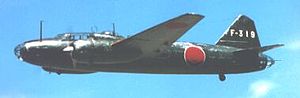
Mitsubishi G4M
Mitsubishi G4M, kaldet Betty af amerikanerne, var et japansk langdistance bombefly fra 2. Verdenskrig.